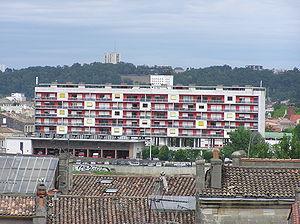
La caserne des pompiers de la Benauge à Bordeaux a été construite de 1952 à 1954.
Claude Ferret était un architecte et urbaniste français, né à Bordeaux et décédé à Gradignan.
Bordeaux est une commune du Sud-Ouest de la France.
La caserne des pompiers de la Benauge est située 1, rue de la Benauge, dans le quartier de la Bastide à Bordeaux. En 2008, l'édifice a été labellisé « Patrimoine du XXᵉ siècle. La caserne est désormais inscrite au titre des monuments historiques par arrêté du 22 septembre 2014.
Cet article recense les monuments historiques protégé au titre du Patrimoine du XXᵉ siècle du département de la Gironde, en France.
Monuments et lieux touristiques de Bordeaux, ville de Gironde.